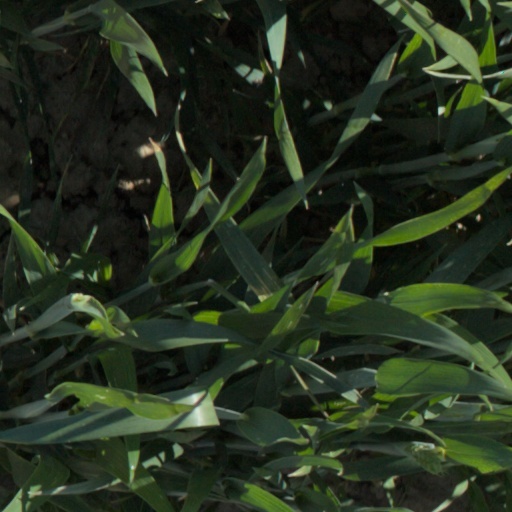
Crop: wheat